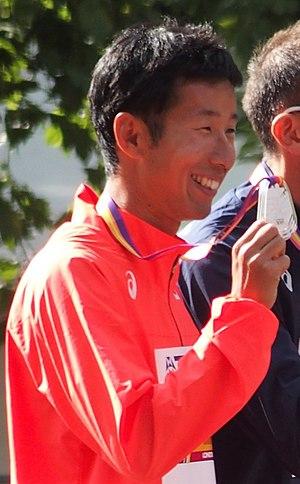
Hirooki Arai est un athlète japonais, spécialiste de la marche.